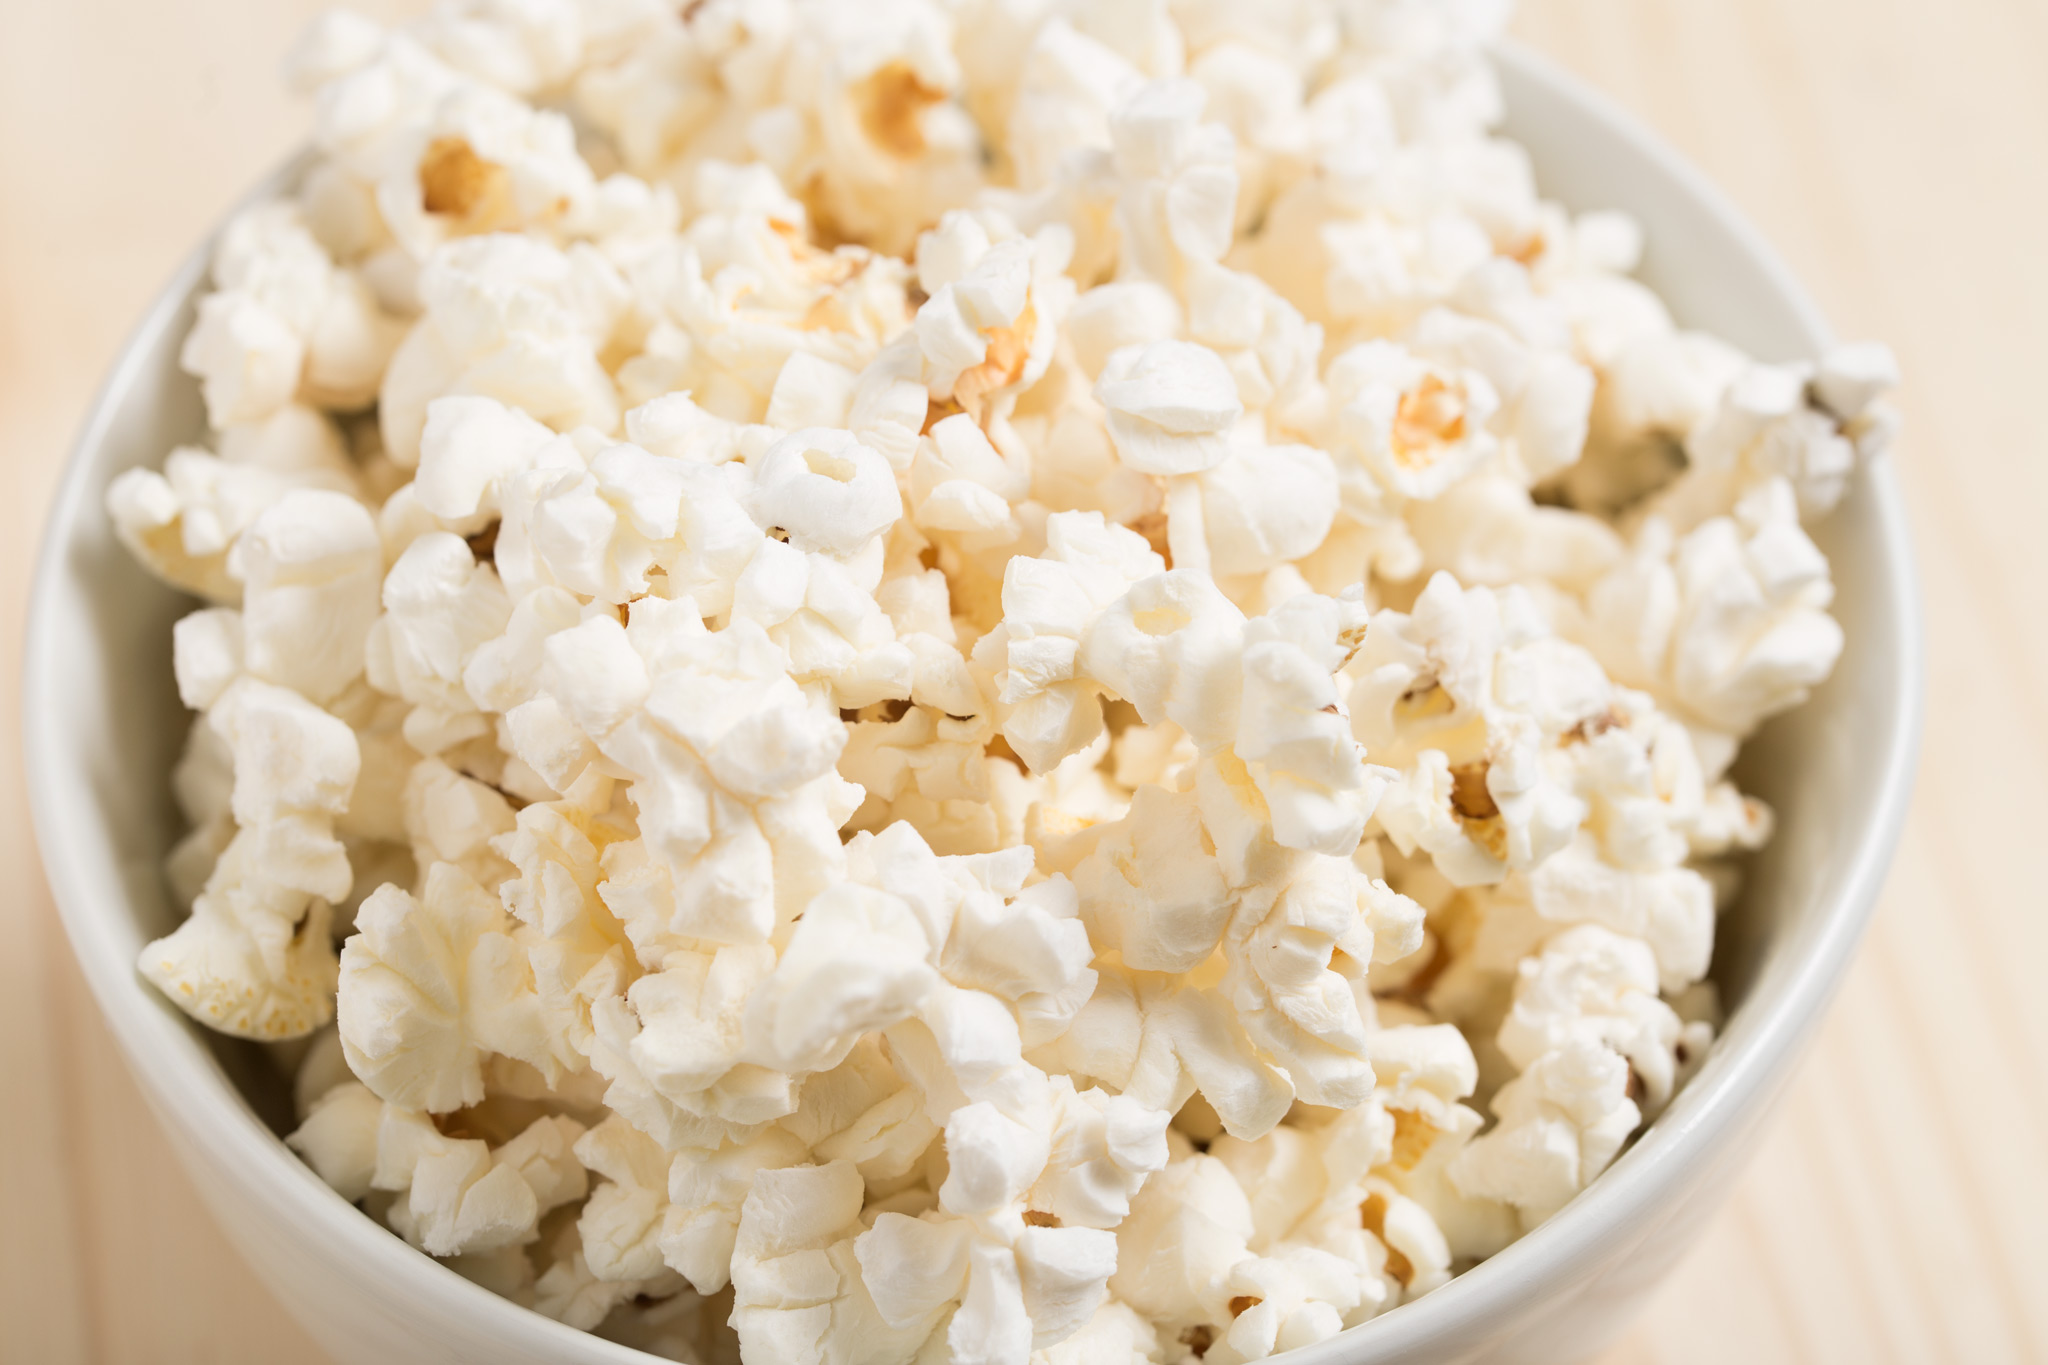
dish, food, produce, snack, popcorn, movie, snack food, kettle corn